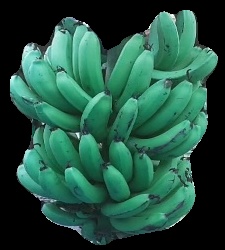
Variety: pachbale
Grade: grade3